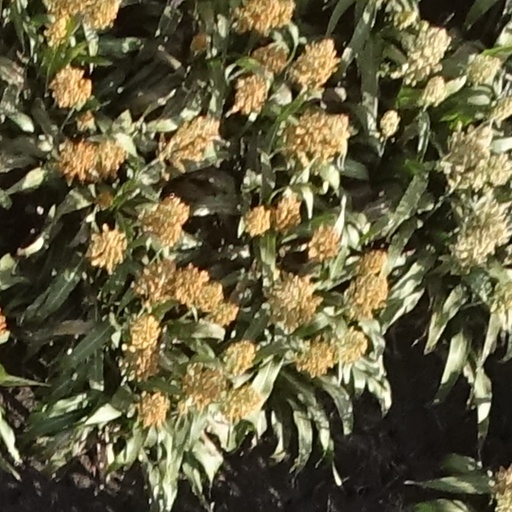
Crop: sorghum